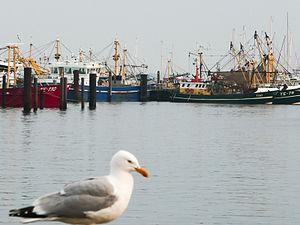
Yerseke est un village de la commune néerlandaise de Reimerswaal, situé le long de l'Escaut oriental, en Zélande. Le village compte 6 541 habitants.